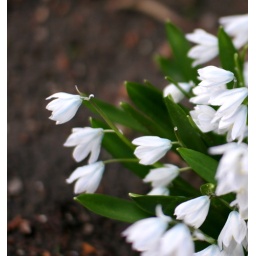
One of the first plants to flower in our garden each spring.